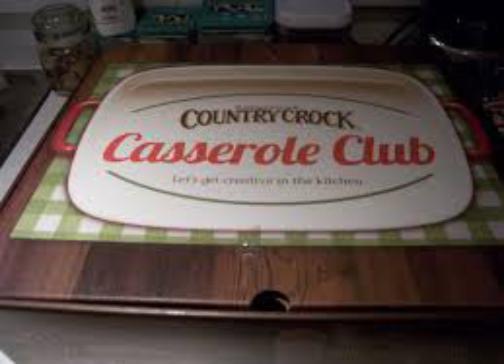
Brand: Country Crock
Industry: Food